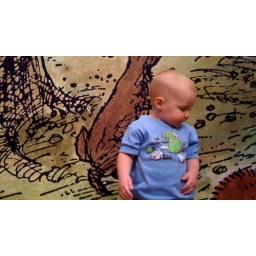
She got called a boy all day in her blue shirt.